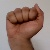
The image shows a hand gesture representing the letter 'A' in Indian Sign Language.